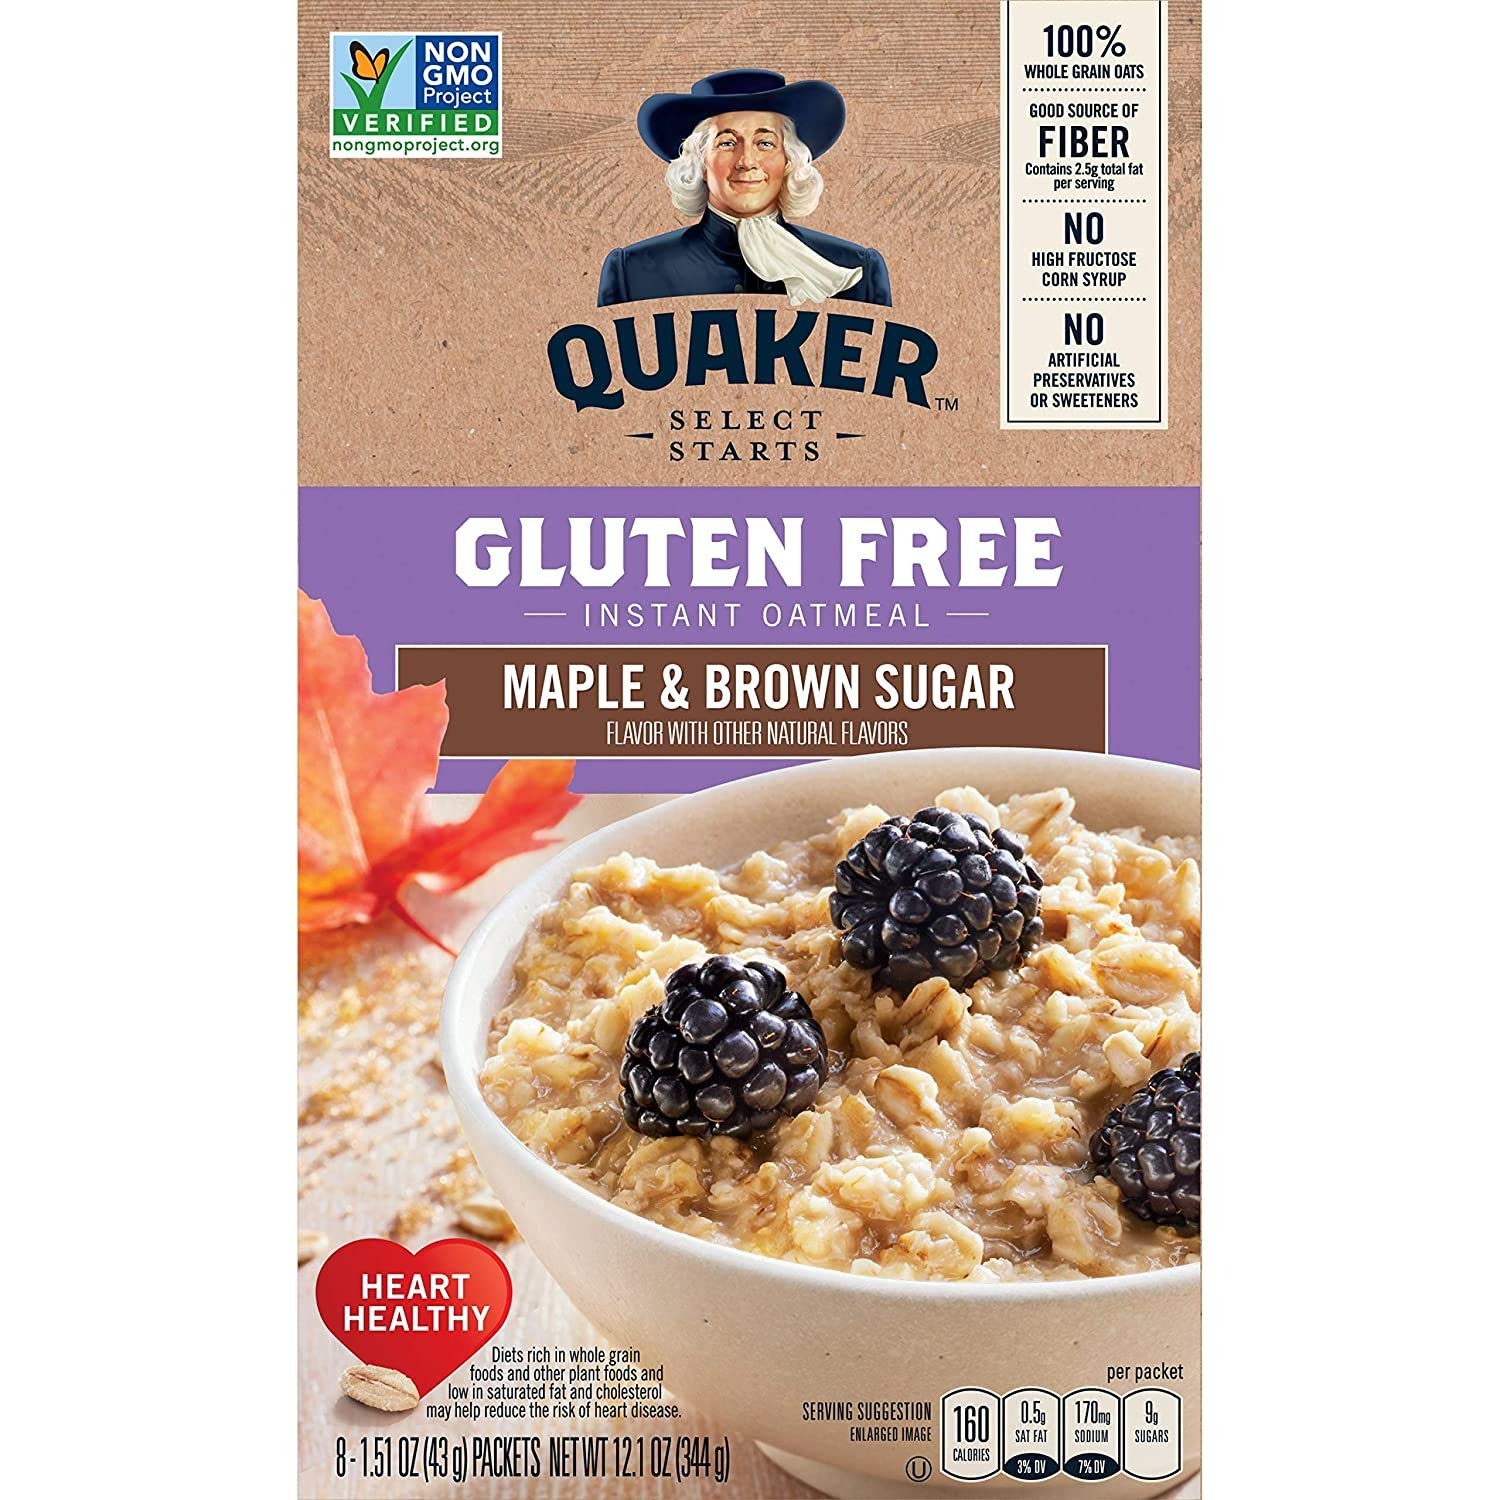
Item Name: Quaker Select Starts Gluten Free Instant Oatmeal, Maple and Brown Sugar, 12.1 oz Box - 8-1.51 oz Packets
Value: 12.1
Unit: Ounce

Price: 3.97